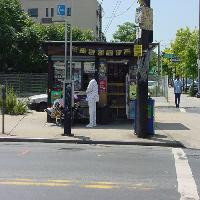
Weather: sun or clear